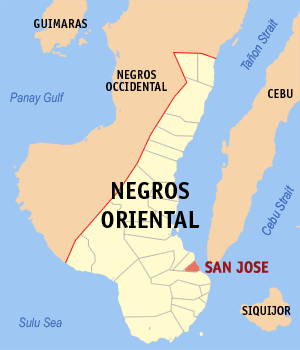
San Jose est une localité de la province du Negros oriental, aux Philippines. En 2015, elle compte 20 413 habitants.